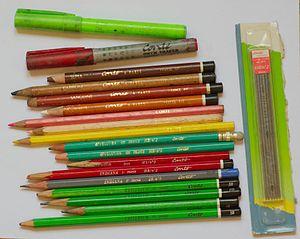
Divers crayons et feutres Conté. De bas en haut, crayons graphites (également appelés crayons mines ou crayons à papier), de 3B à 3H, dont quelques uns avec la marque 'Criterium'. Quelques crayons de couleur. Quelques crayons à dessin (blanc, sanguine, sépia). Un maker rouge type ""onyx"", un marker vert fluo. à droite une boite de mines criterium HB de 2mm de diamètre. Criterium et Conté sont maintenant propriétée du groupe Bic qui utilise encore la marque Criterium pour les porte-mines. Conté n'est plus utilisé, la marque ""Conté à Paris"" à été revendue à ColArt International en 2004, (qui possède également, Lefranc &amp
Conté ou Conté à Paris est une entreprise fondée en France en 1795 qui fabrique des crayons de couleur et graphite ainsi que différents autres outils pour le dessin, dont un des plus célèbres est le carré Conté.